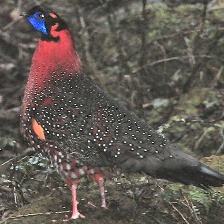
Species: SATYR TRAGOPAN
Scientific name: TRAGOPAN SATYRA